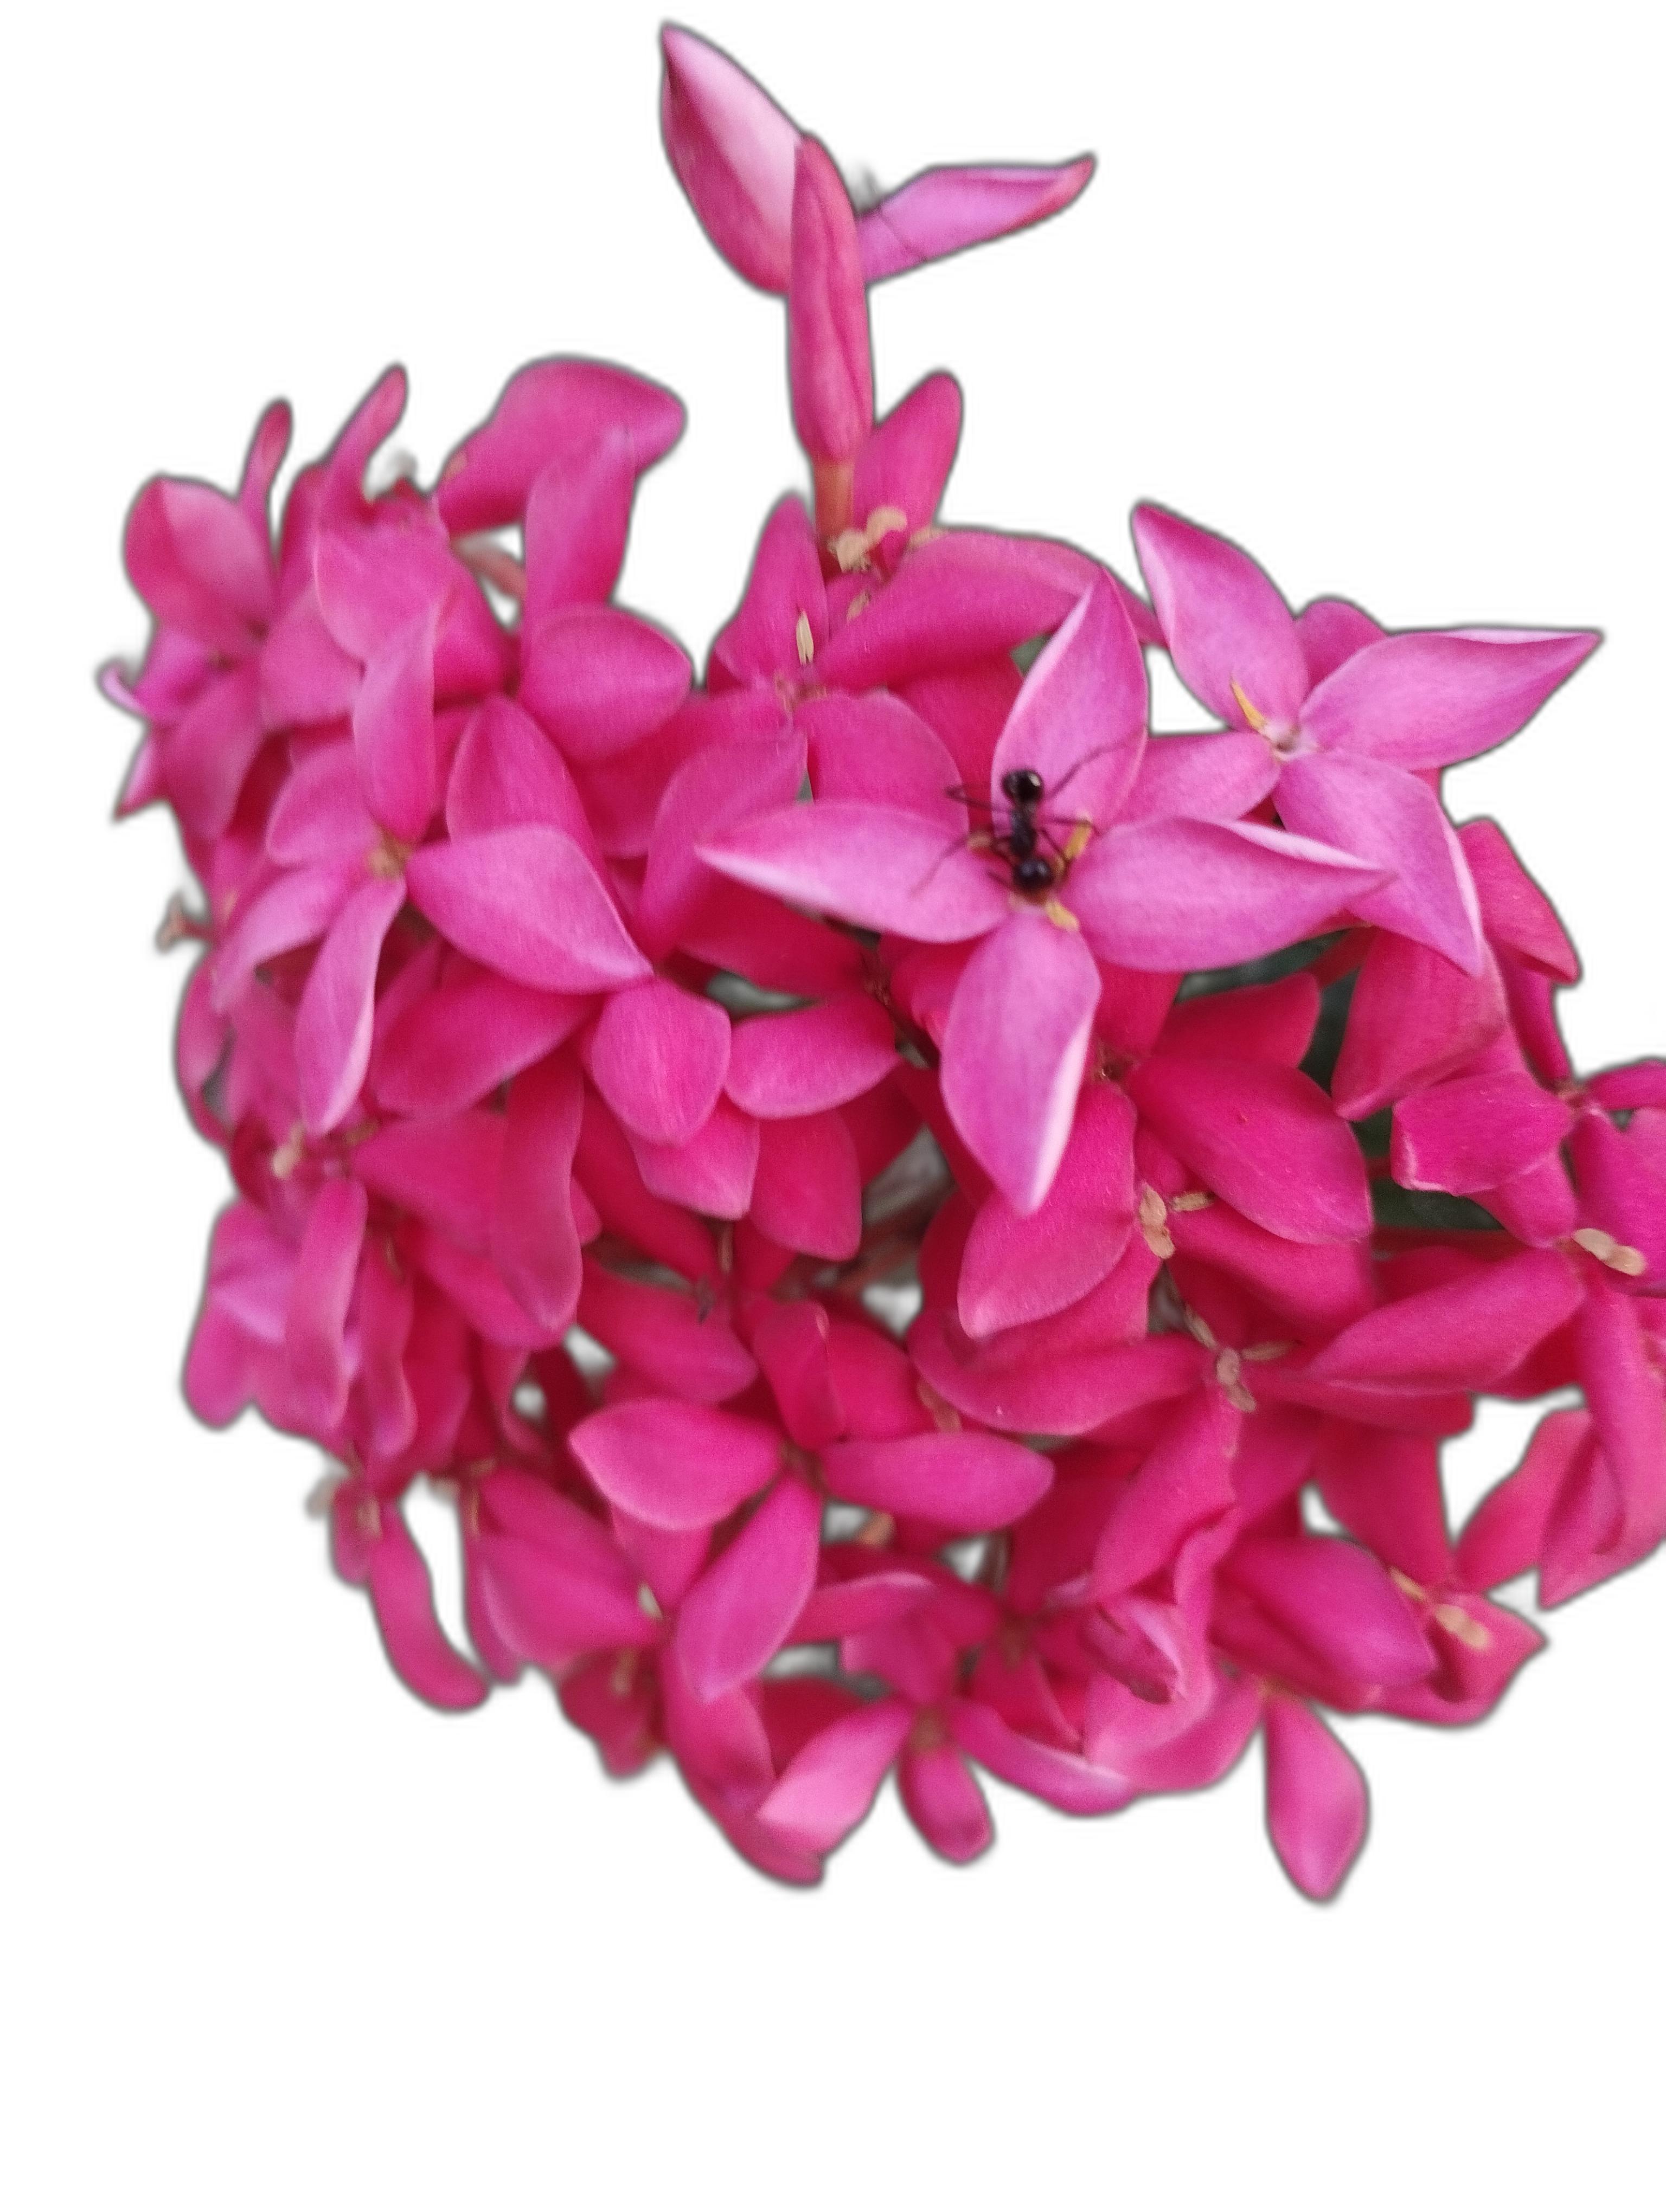
Label: Jungle geranium